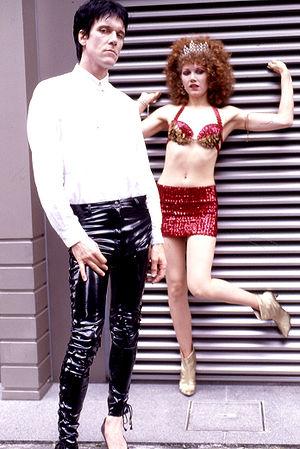
The Cramps, ou simplement Cramps, est un groupe de rockabilly américain, originaire de New York. Formé en 1975, il est dissous après la mort du chanteur Lux Interior, le 4 février 2009.